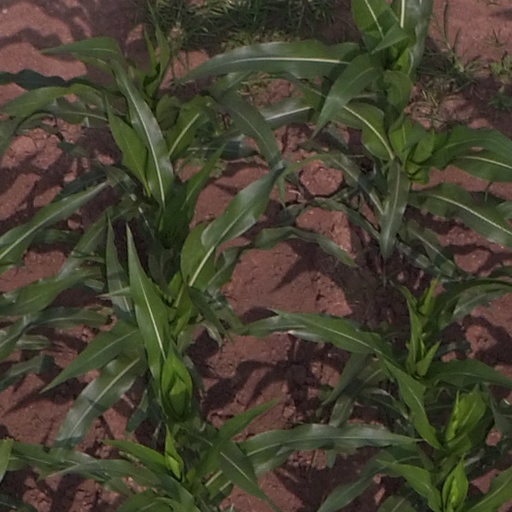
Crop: maize; corn